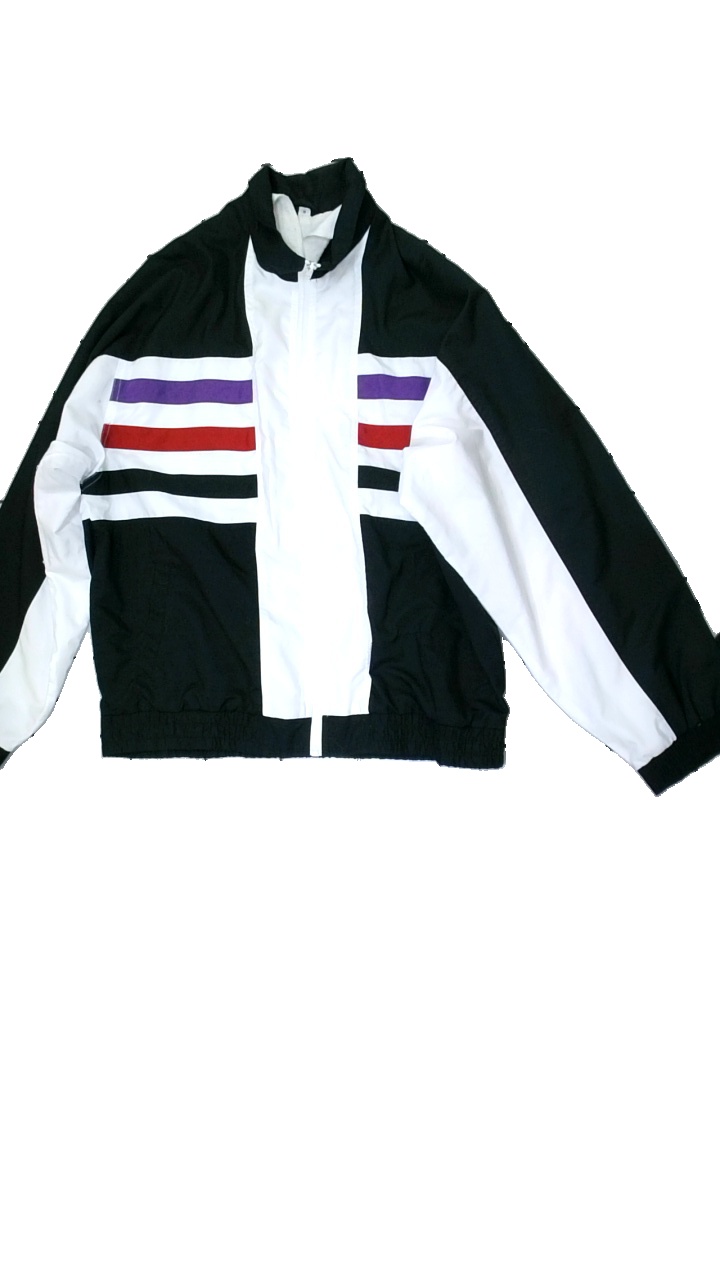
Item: Jacket (Unisex)
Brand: Missing
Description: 90s jacket
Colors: Red, Black, White, Multicolor
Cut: Regular
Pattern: Other
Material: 100% Polyester
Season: All
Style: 90s
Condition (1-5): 4
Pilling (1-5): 5
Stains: Minor
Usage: Reuse
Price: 100-150